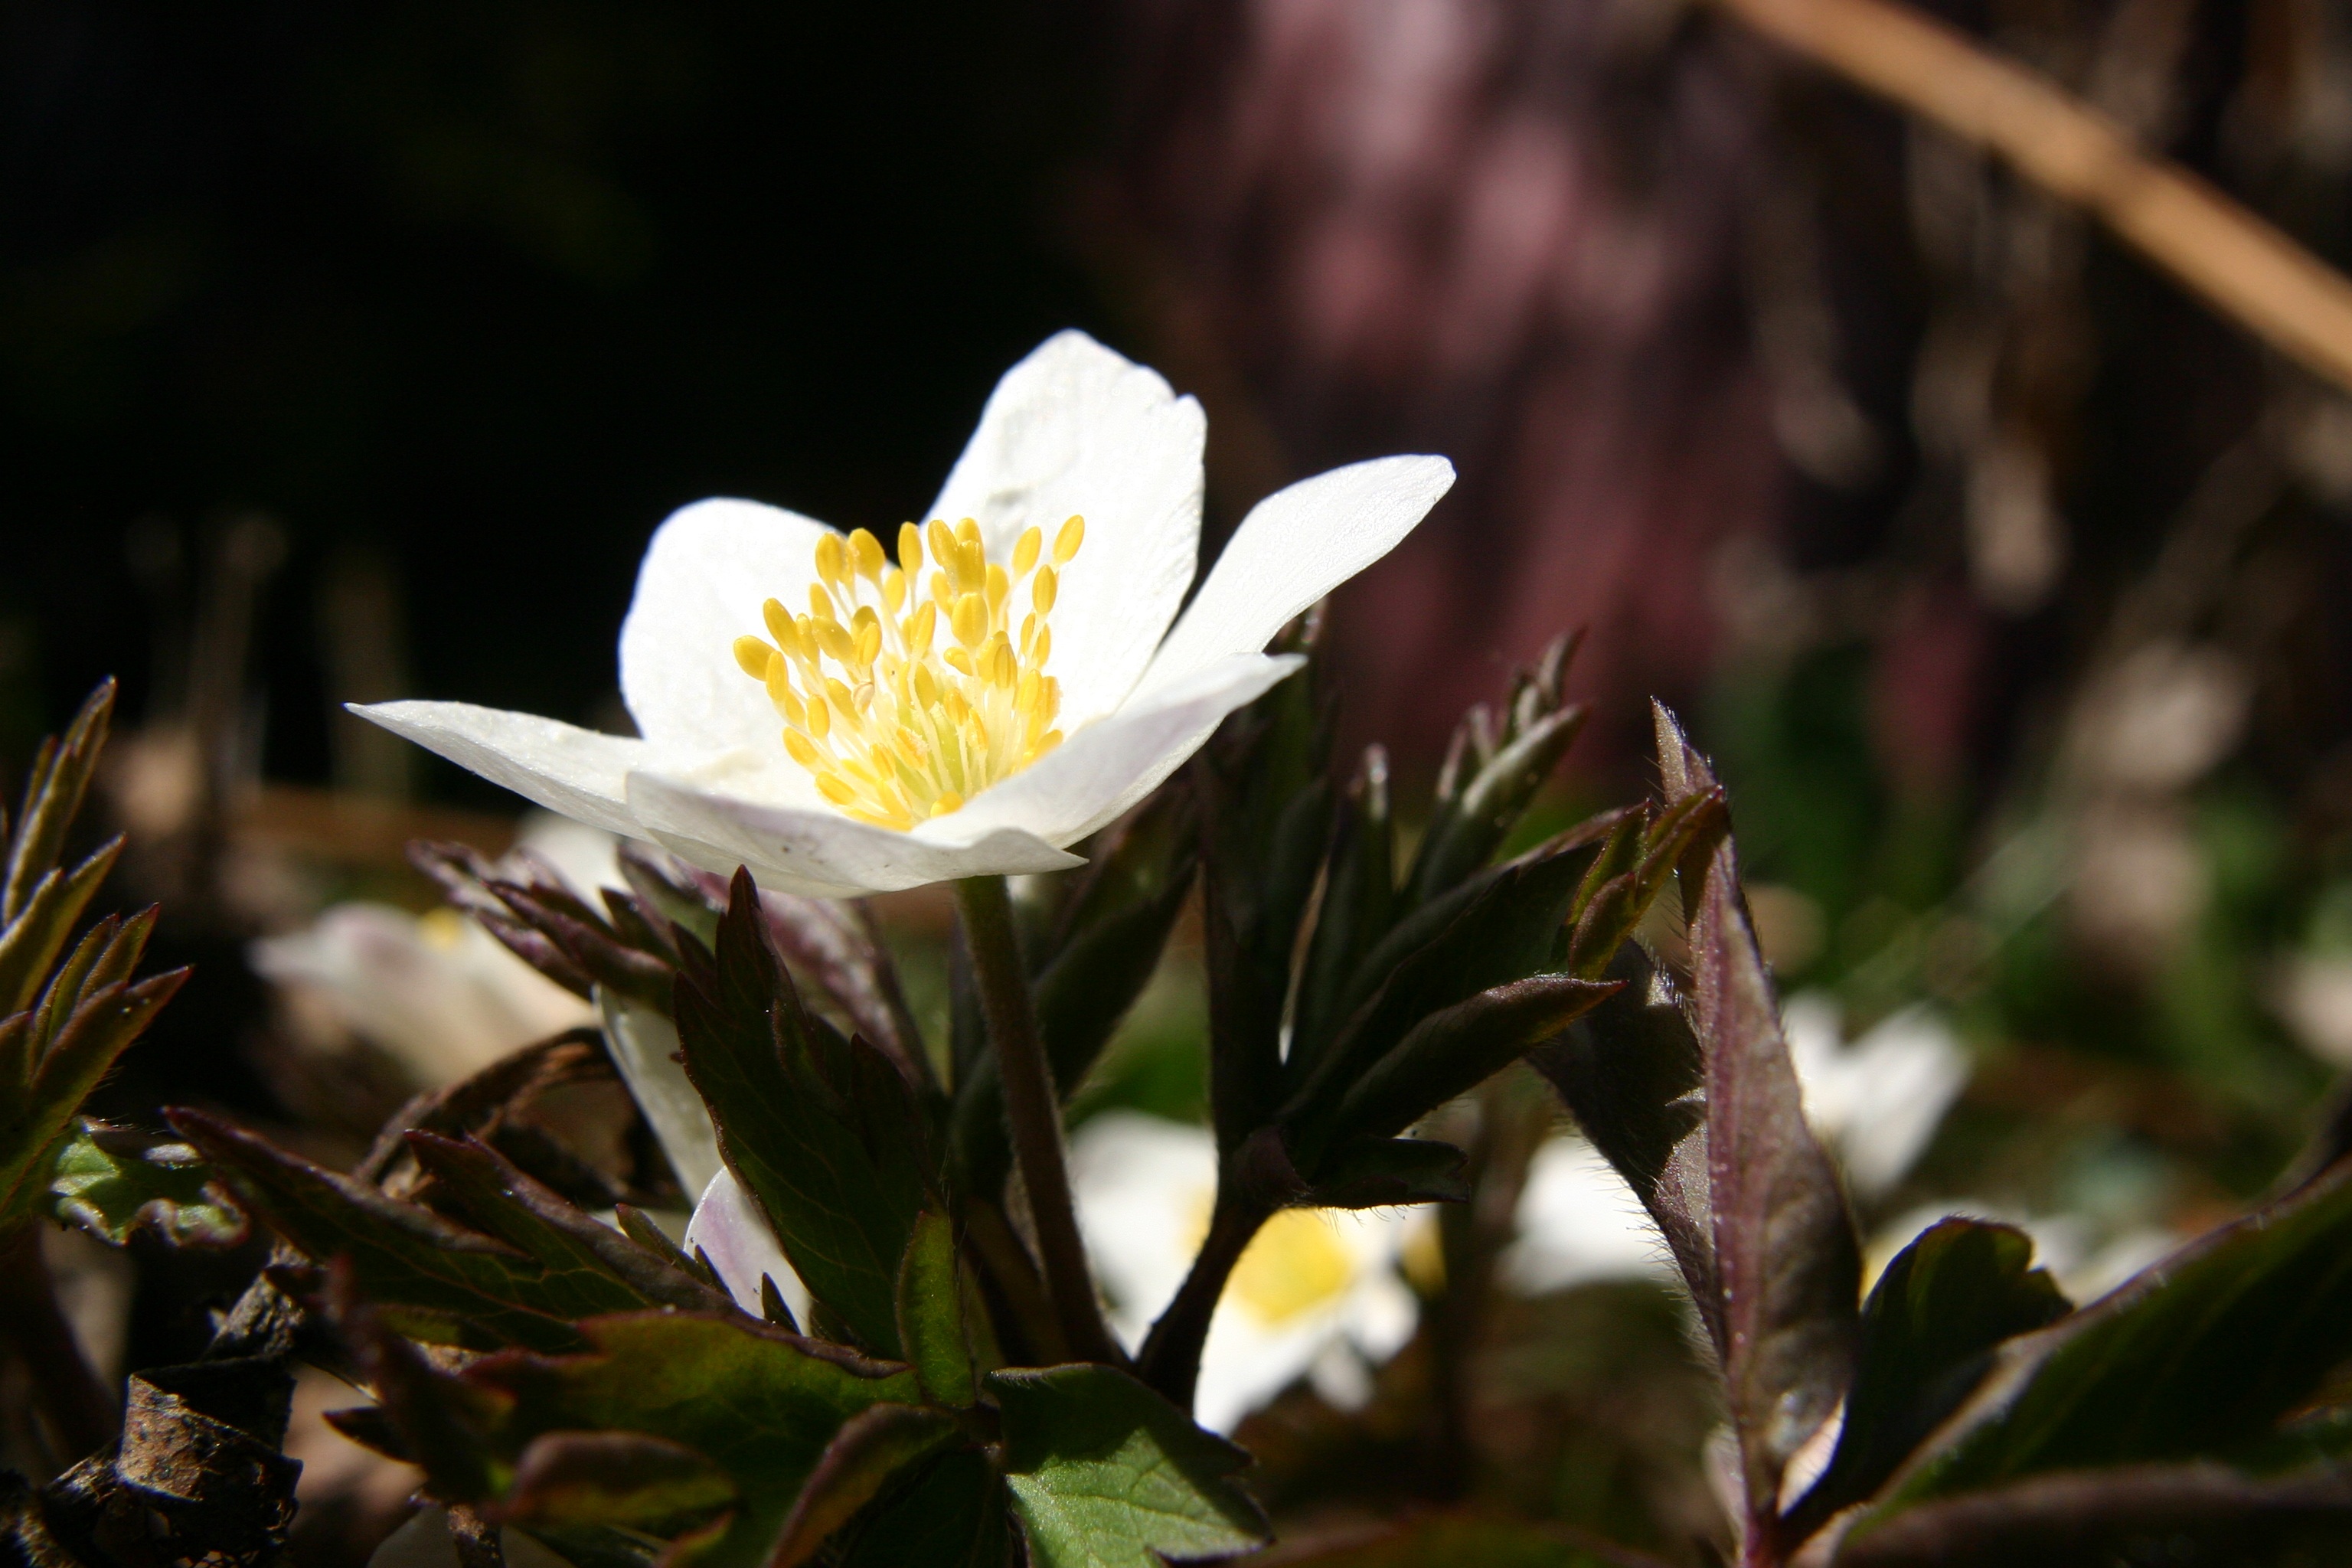
nature, branch, blossom, winter, plant, white, leaf, flower, petal, spring, botany, yellow, flora, wildflower, close up, sip, spring flower, macro photography, wood anemone, flowering plant, our winter, land plant